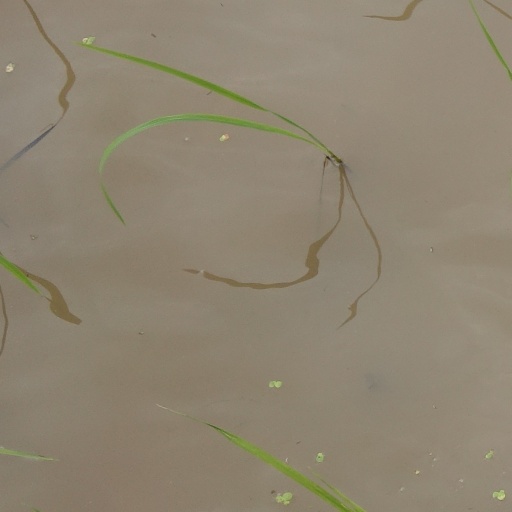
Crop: rice